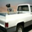
Label: pickup_truck